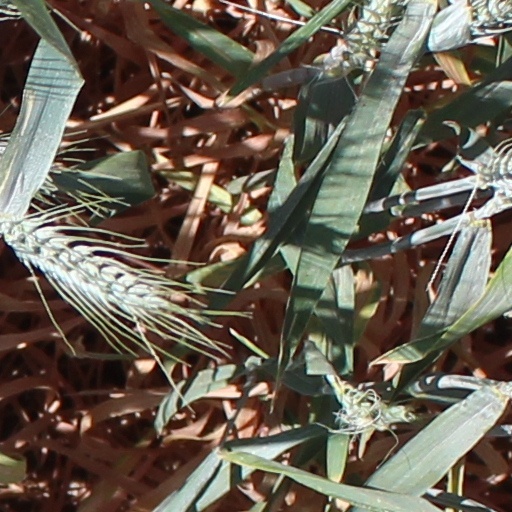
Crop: wheat